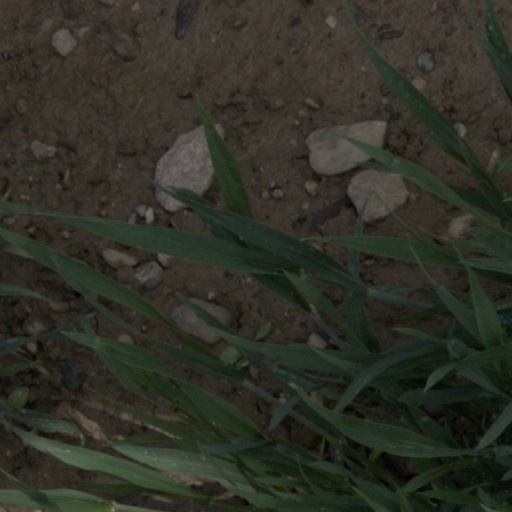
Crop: wheat